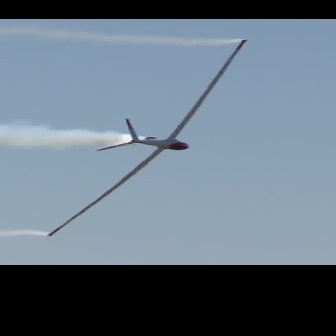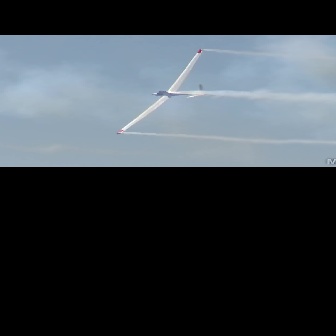
  Please identify the target specified by the bounding box [47,39,243,235] in the first image and locate it in the second image. Return the coordinates in [x_min,y_min,x_max,y_max] format.
Answer: [118,48,202,132]